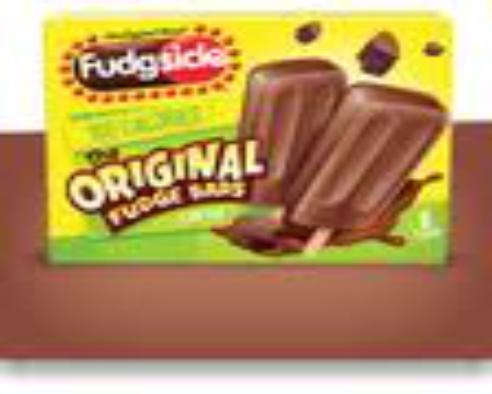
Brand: Fudgsicle
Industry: Food